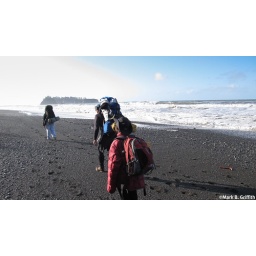
Kiah, myself and Sofi walking back down the beach returning from another successful camping trip with the family.(Photo by Stac)